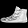
Label: Ankle boot